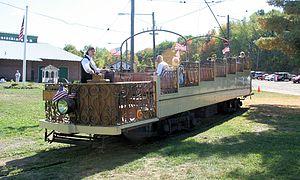
Le tramway de Montréal désigne un réseau de tramways canadiens existant à Montréal, de 1861 à 1959. Il débute au centre-ville puis se développe vers la banlieue pour devenir le moyen de transport collectif principal de la métropole canadienne, atteignant 510 kilomètres de rails en 1933.